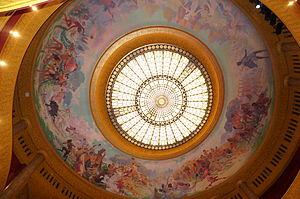
plafond de la salle de spectacle du Théâtre de Reims.